Trigarium

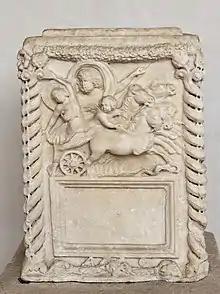
Cinerary altar depicting the four-horse chariot in which Proserpina was abducted by the ruler of the underworld (2nd century)

The "trigarium" was an open space located south of the bend of the Tiber River, near the present-day Via Giulia. It may be part of a larger field set aside as a public space for horse pasturage and military drill for youths, which was the original purpose of the Campus Martius. The earliest reference to the "trigarium" dates to the time of Claudius, and the latest to the second half of the 4th century.